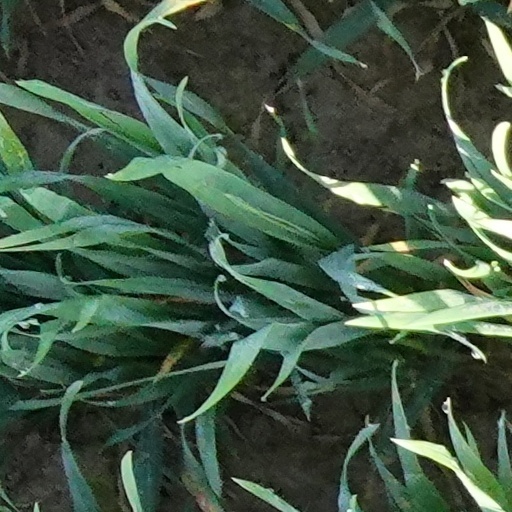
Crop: wheat